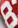
Number: 8